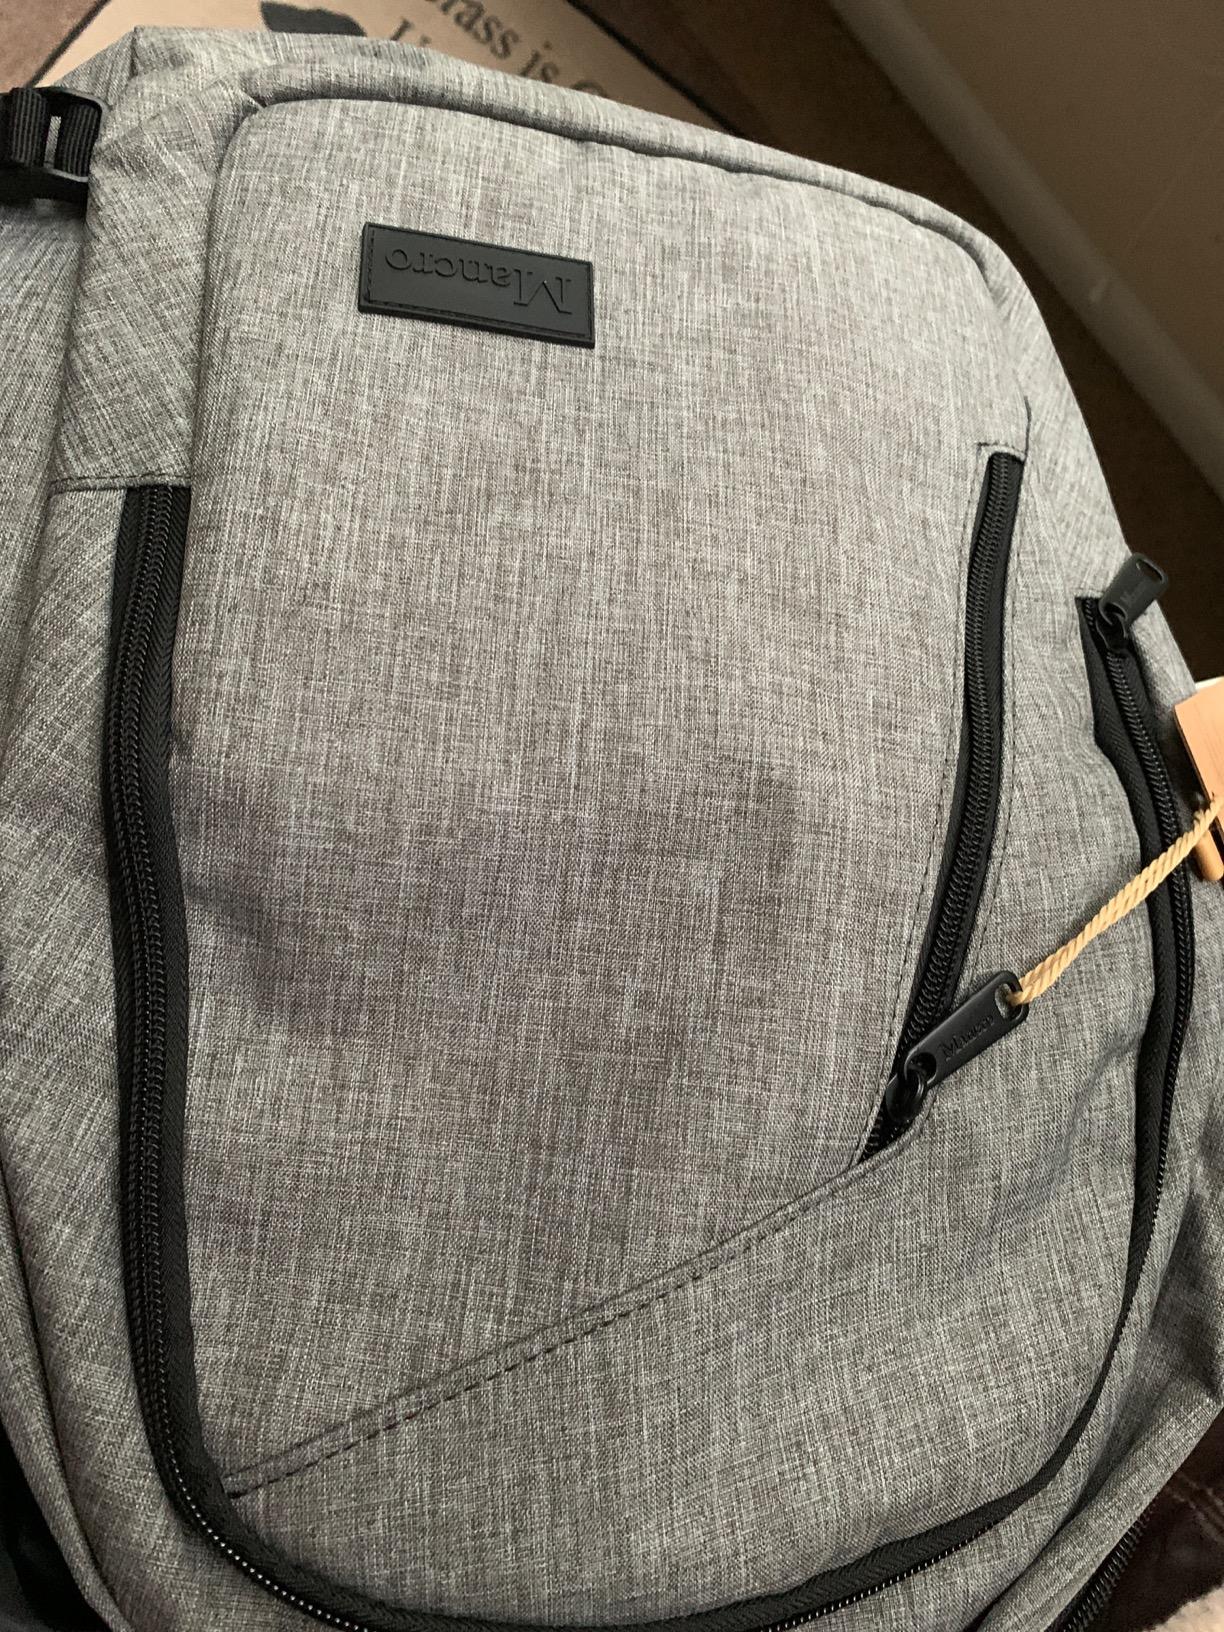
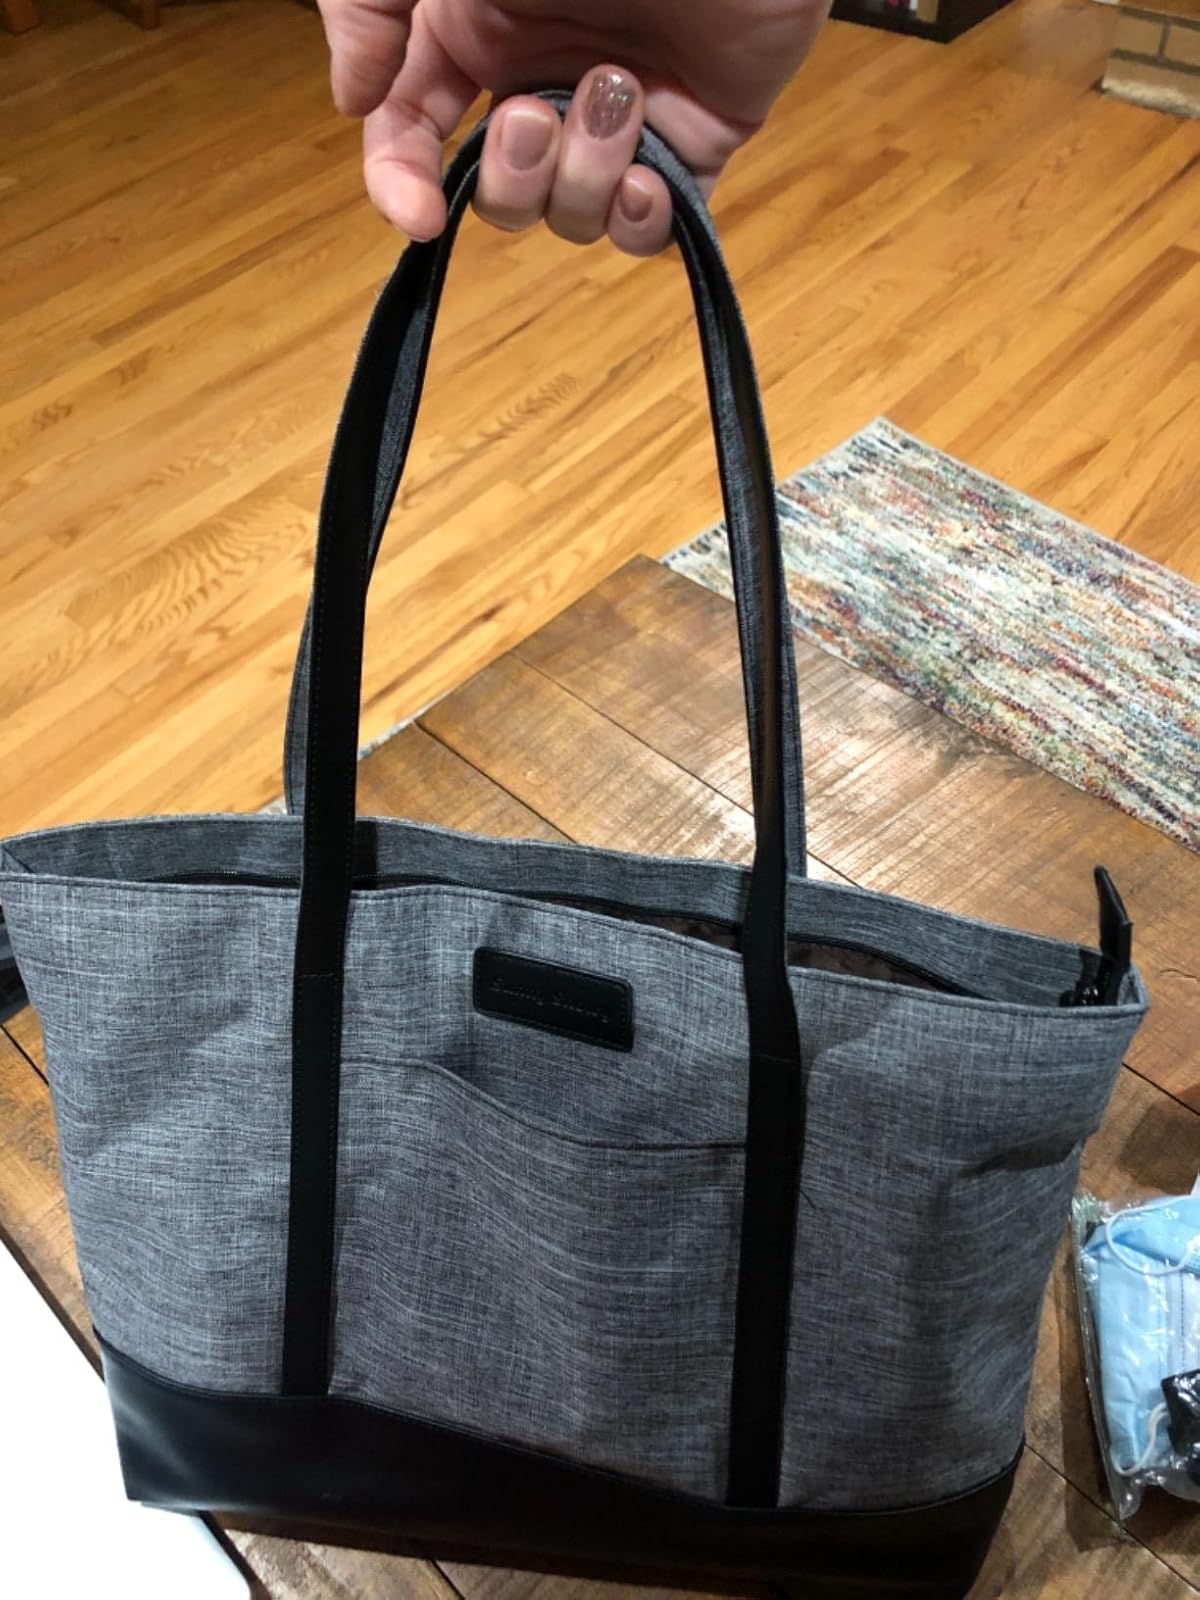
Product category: bag
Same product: no